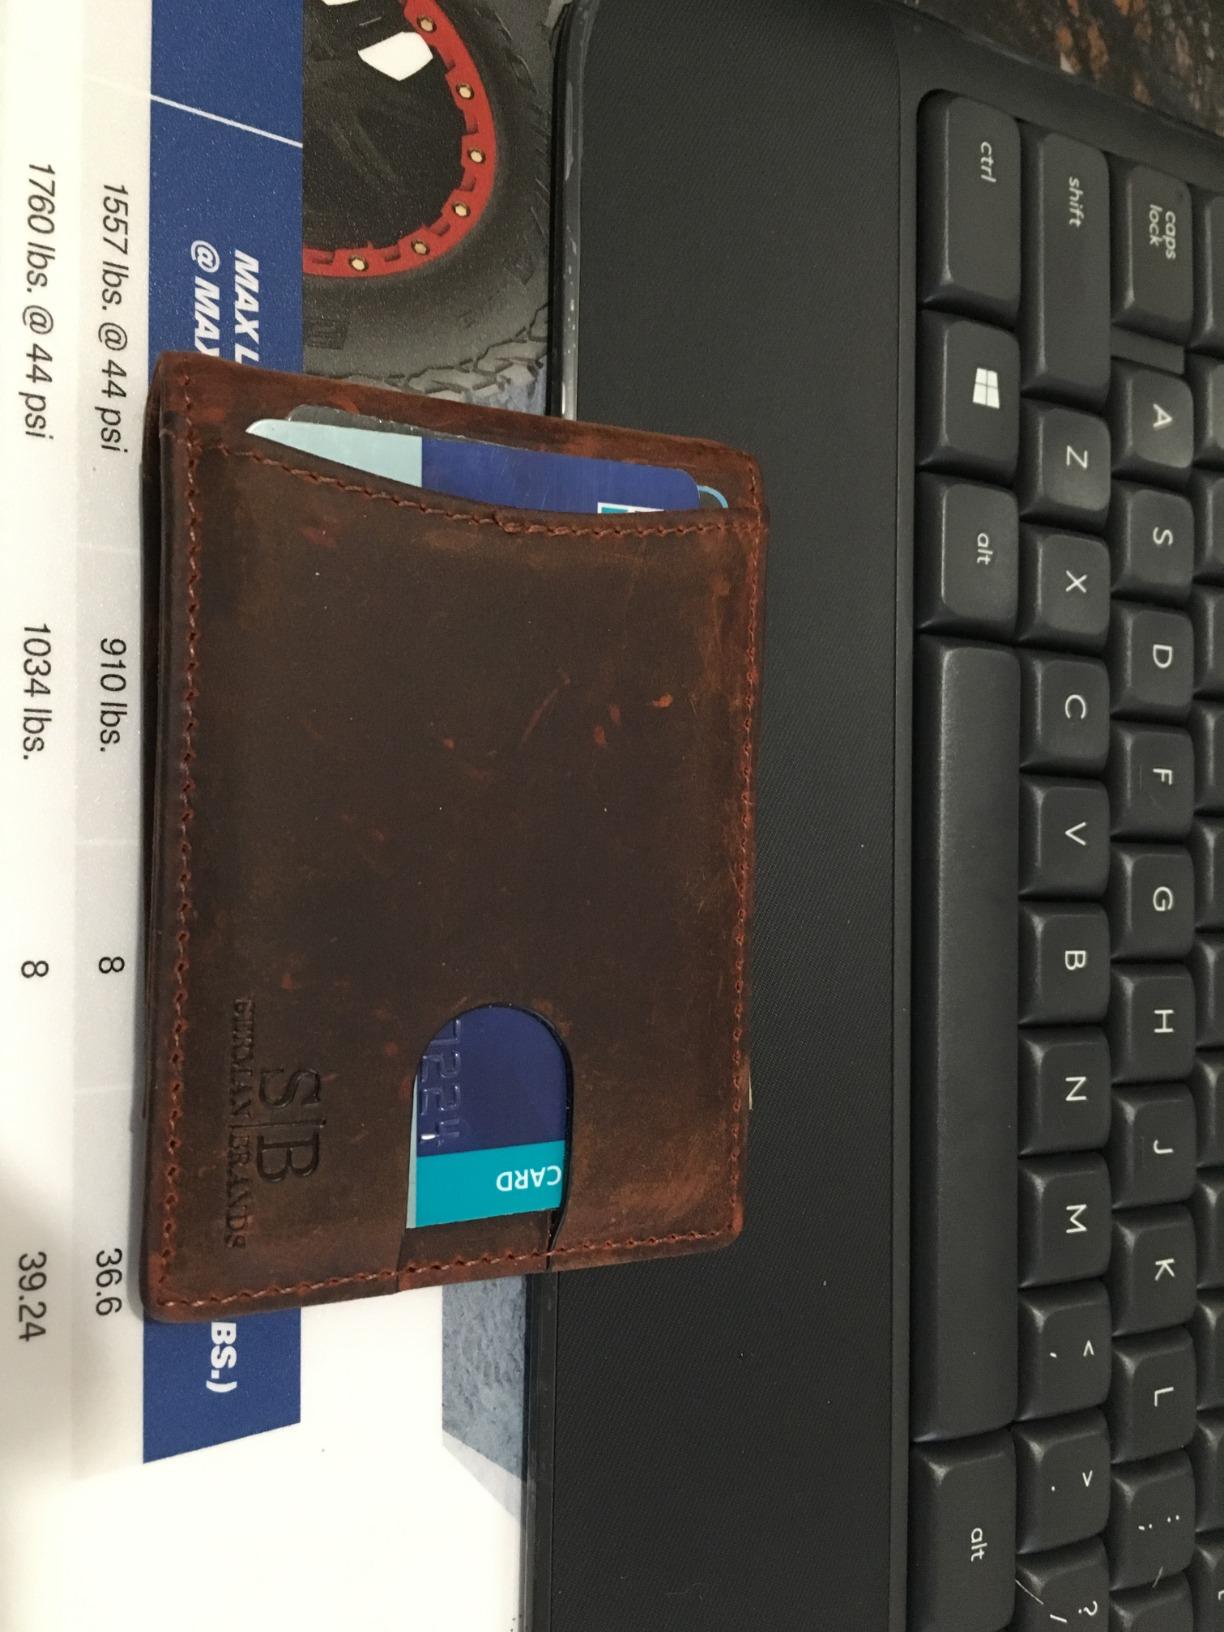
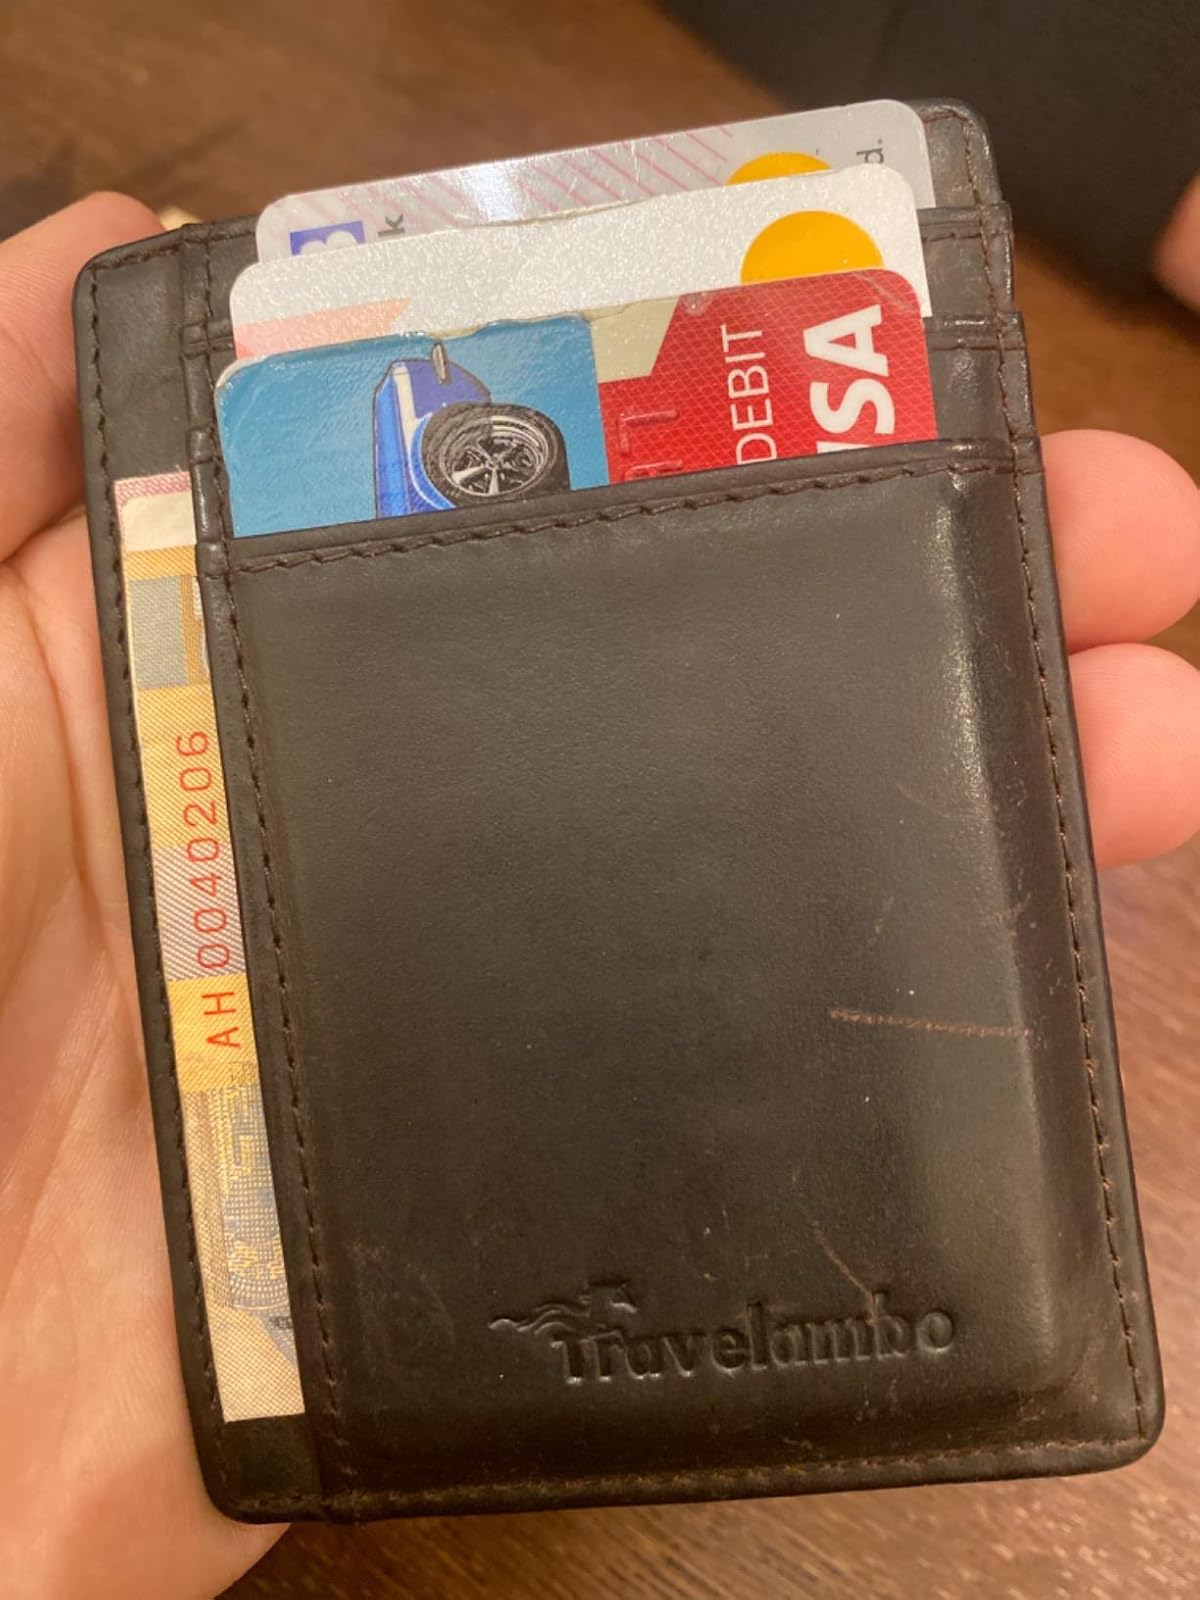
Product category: accessories_wallet
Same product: no